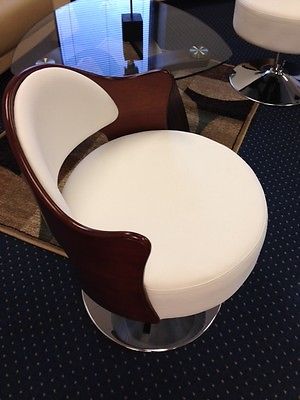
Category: chair